E-hon

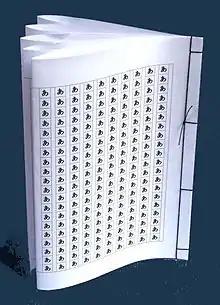
binding

In 1790 the Tokugawa shogunate introduced severe censorship laws for publishers. They targeted "luxurious" works and for a while publishers ceased production of color woodblock-printed books.